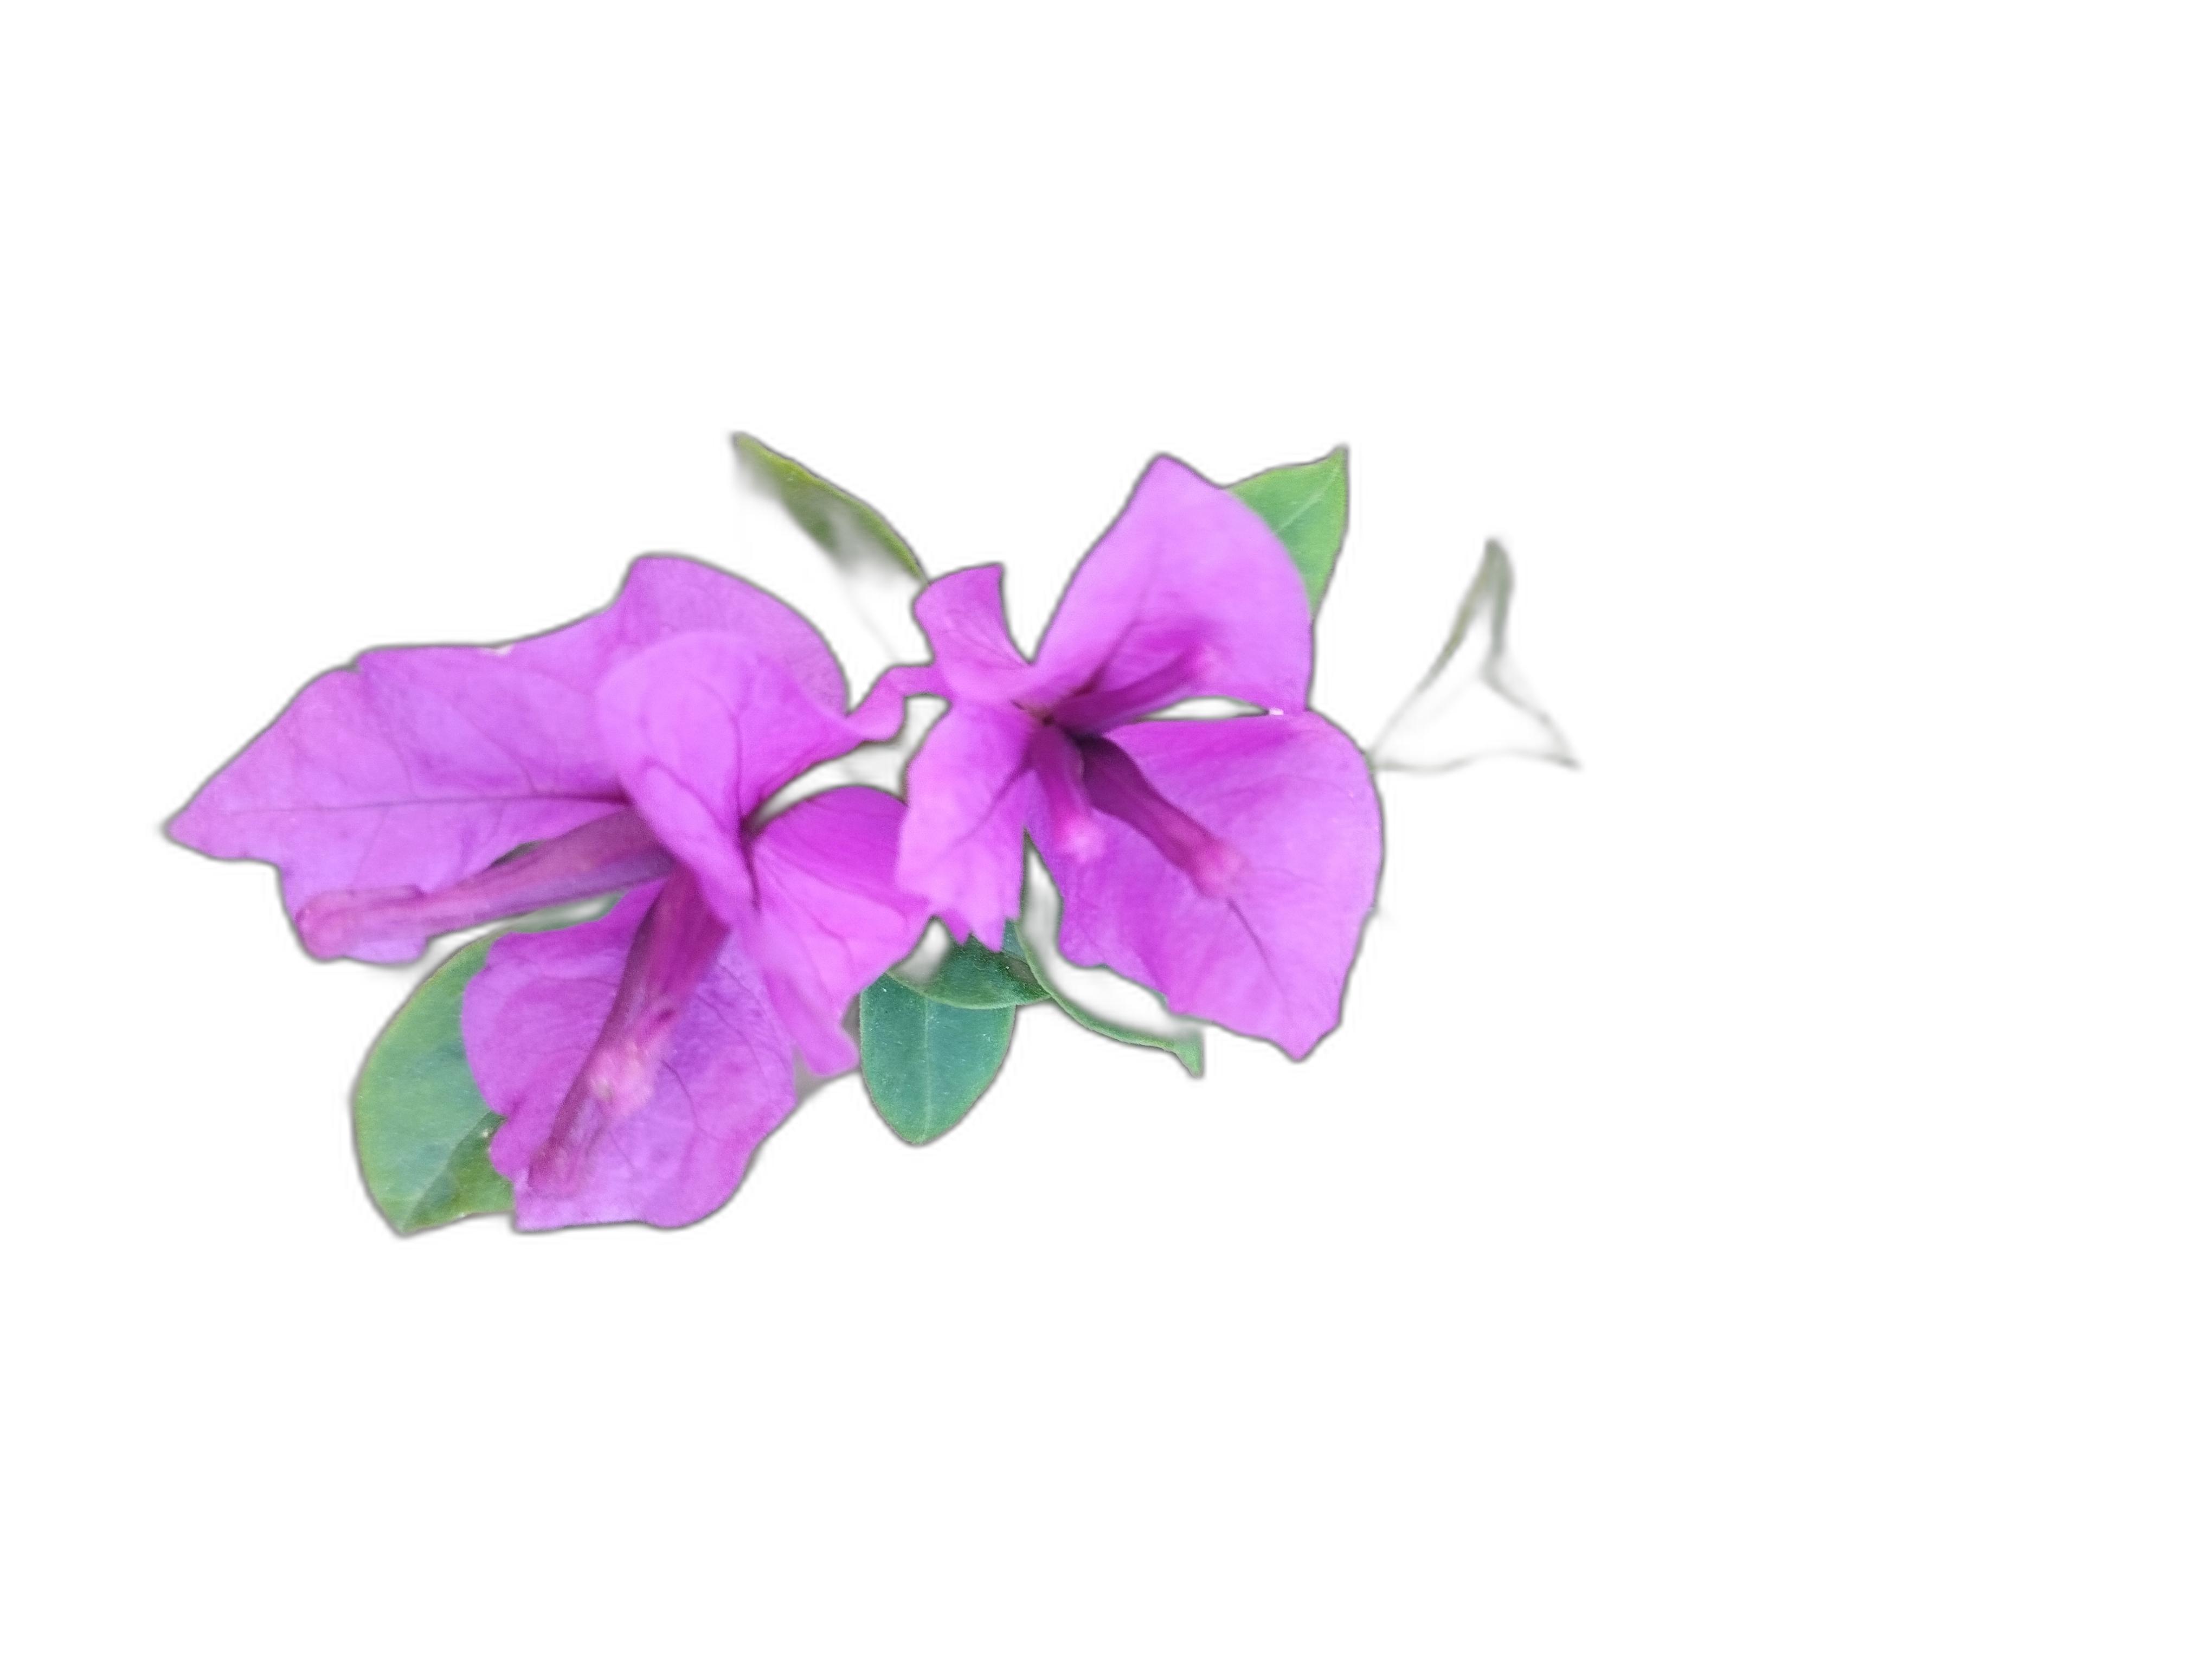
Label: Bougainvillea